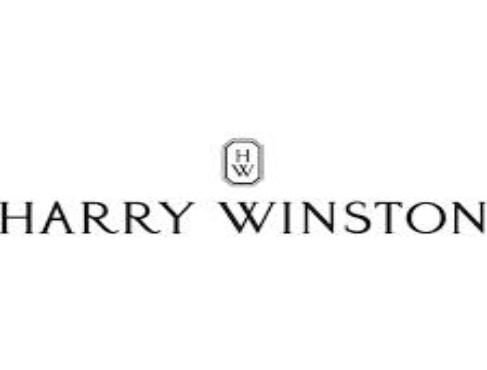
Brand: Harry Winston-2
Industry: Clothes